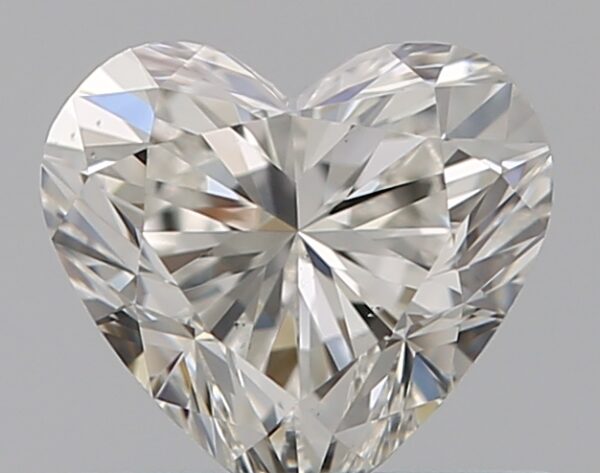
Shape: heart
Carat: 0.52
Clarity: VS2
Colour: H
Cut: EX
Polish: EX
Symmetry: VG
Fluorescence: N
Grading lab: GIA
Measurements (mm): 4.99 x 5.45 x 3.24